Battle of the Plains of Abraham

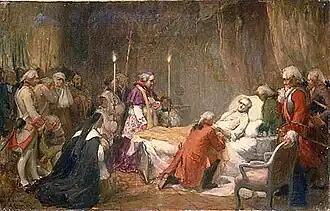
"The Death of Montcalm" by Marc Aurèle de Foy Suzor-Coté

Meanwhile, the British, first under the command of Townshend and later with Murray in charge, settled in to besiege the city in conjunction with Saunders' fleet. Within days, on 18 September, de Ramezay, Townshend and Saunders signed the Articles of Capitulation of Quebec and the city was turned over to British control. The remaining French forces positioned themselves on the Jacques-Cartier River west of the city. The British Navy was forced to leave the St. Lawrence shortly after the capture of Quebec, lest pack ice close the mouth of the river.